Great American Scream Machine (Six Flags Great Adventure)

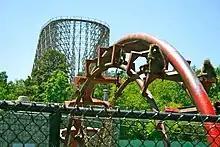
The top of the former loop in the baboon enclosure.

During the 1992–93 off-season, the top of the vertical loops were removed and replaced by track with additional strength bracing. This was due to issues with other Arrow coasters, including Shockwave at Six Flags Great America. The top of the original first loop can be found in the baboons' enclosure in the Wild Safari at Six Flags Great Adventure. Along with the new loop tops, a trim brake was installed after the first loop. The modifications were used to slightly adjust the speed of the train and to alleviate the stress to the ride's structure and trains.